Paul Gleason

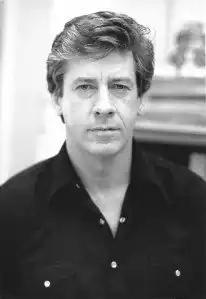
Gleason in 1984

Paul Xavier Gleason (May 4, 1939 – May 27, 2006) was an American film and television actor. He was known for his roles on television series such as "All My Children" and films such as "The Breakfast Club", "Trading Places", and "Die Hard".